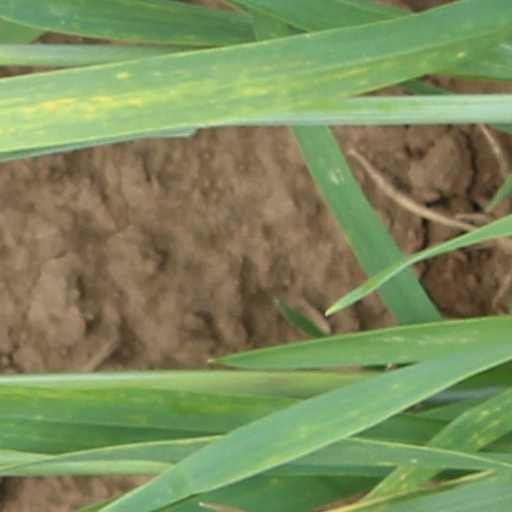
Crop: wheat